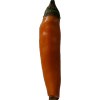
Label: pepper